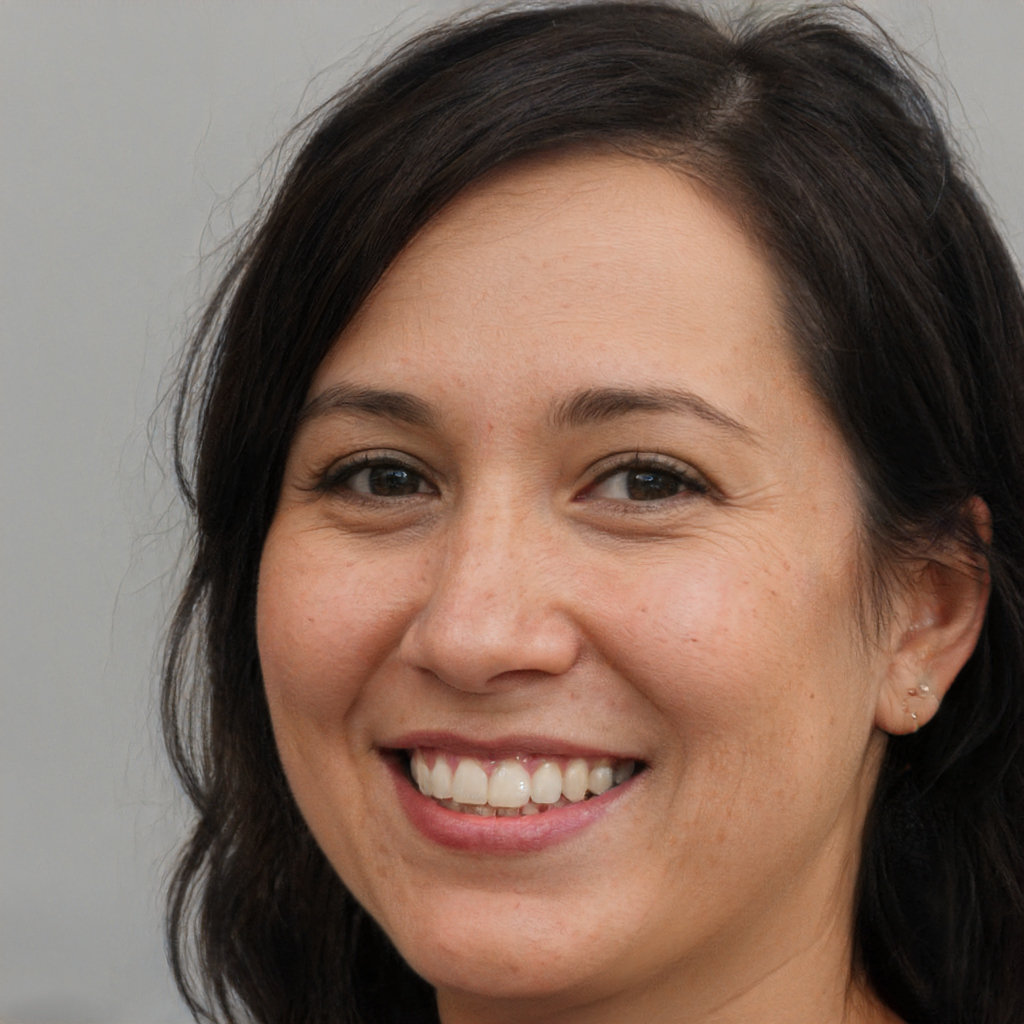
Gender: Female